11 Squadron (Qatar)

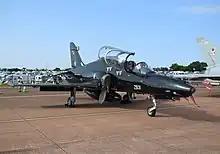
BAE Systems Hawk Mk.167 "ZB131" at RIAT, 2022.

In October 2020, British Secretary of State for Defence Ben Wallace and Qatari Minister for Defence Affairs Khalid bin Mohammad Al Attiyah agreed to establish Qatar's new Hawk squadron at an RAF station as a joint Qatari-British unit. This Joint Hawk Squadron was to be based upon similar lines as No. 12 Squadron of the Royal Air Force, which reformed as a joint RAF-QEAF squadron to train Qatari pilots on the Eurofighter Typhoon in 2018. On 1 April 2021, it was announced the Joint Hawk Squadron would be based at RAF Leeming, North Yorkshire, in the United Kingdom. On 1 September 2021, the first two Hawk Mk.167s ("ZB131" and "ZB133") for the Joint Hawk Squadron were delivered to RAF Leeming. The first four QEAF pilots began training in October 2021, with RAF student pilots planned to start their training with the unit in 2022. On 24 November 2021, the Joint Hawk Squadron was formally given the numberplate of 11 Squadron (Qatar) when it reformed at RAF Leeming.